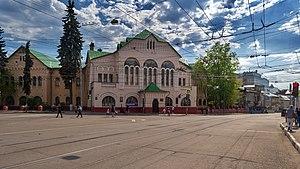
L'Art nouveau, Modern style ou style nouille est un mouvement artistique de la fin du XIXᵉ et du début du XXᵉ siècle qui s'appuie sur l'esthétique des lignes courbes.